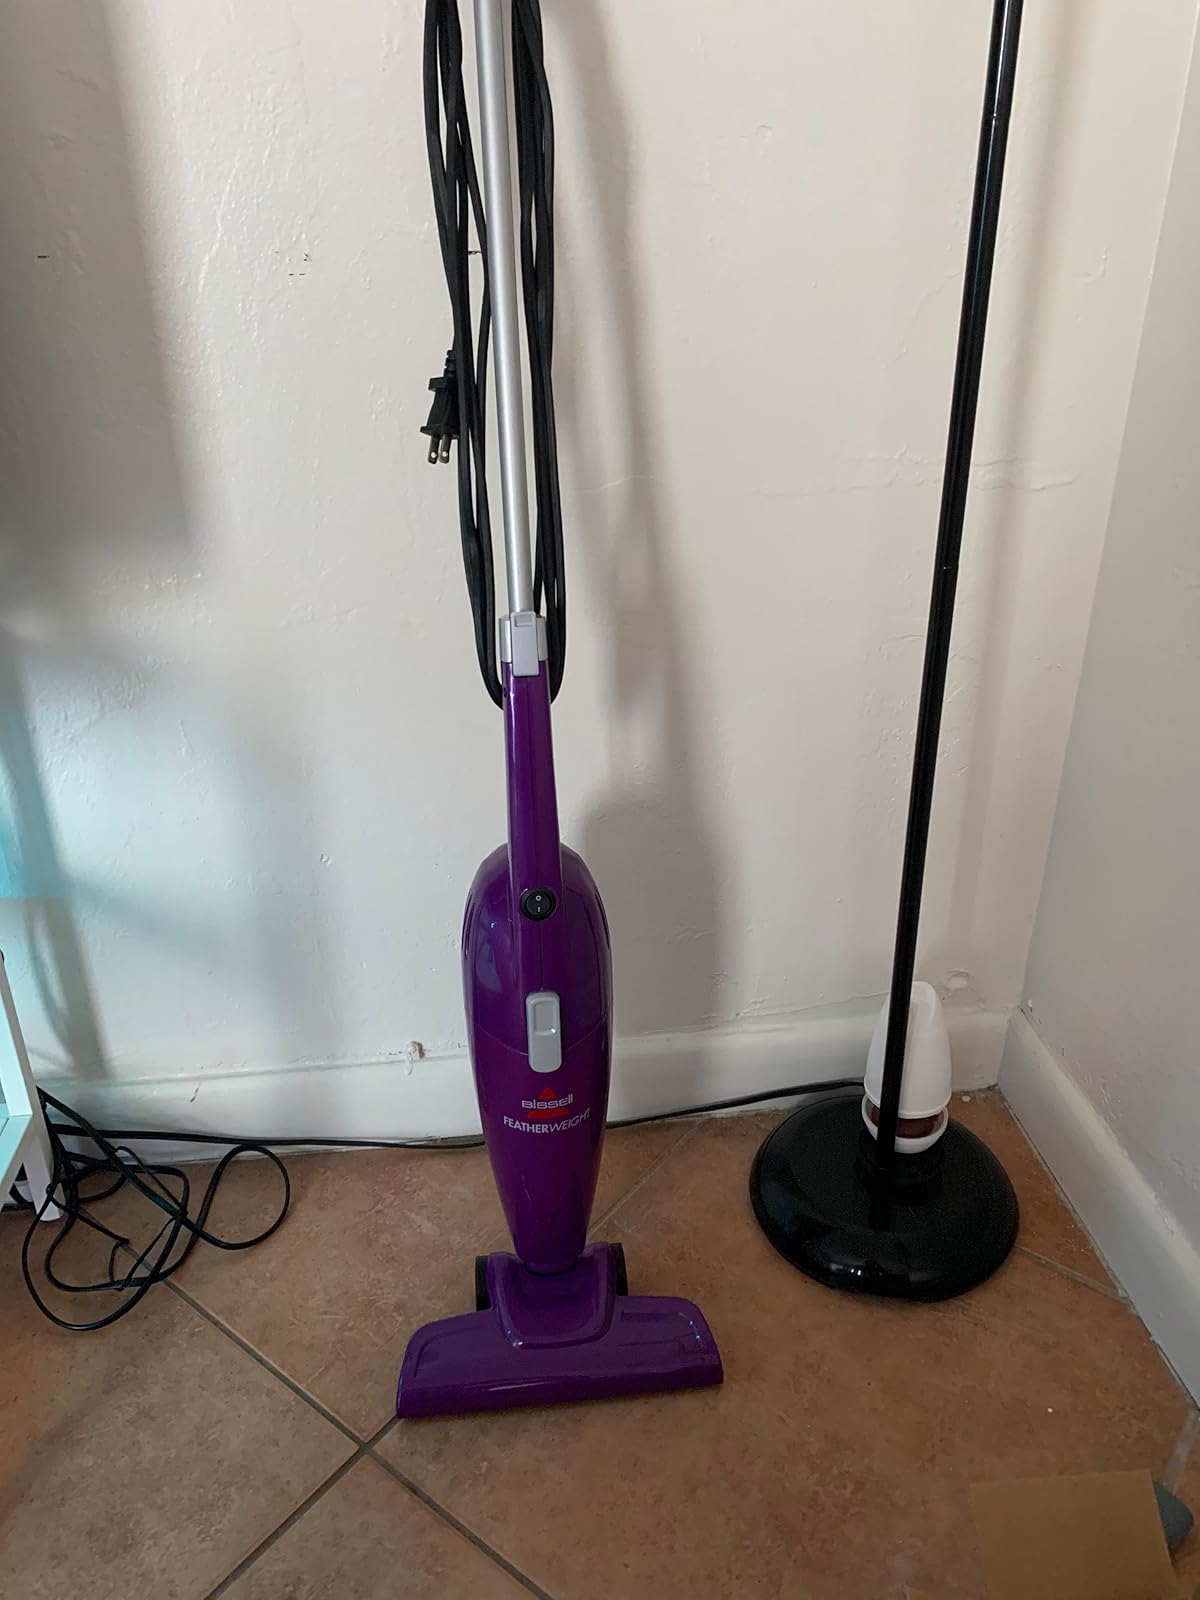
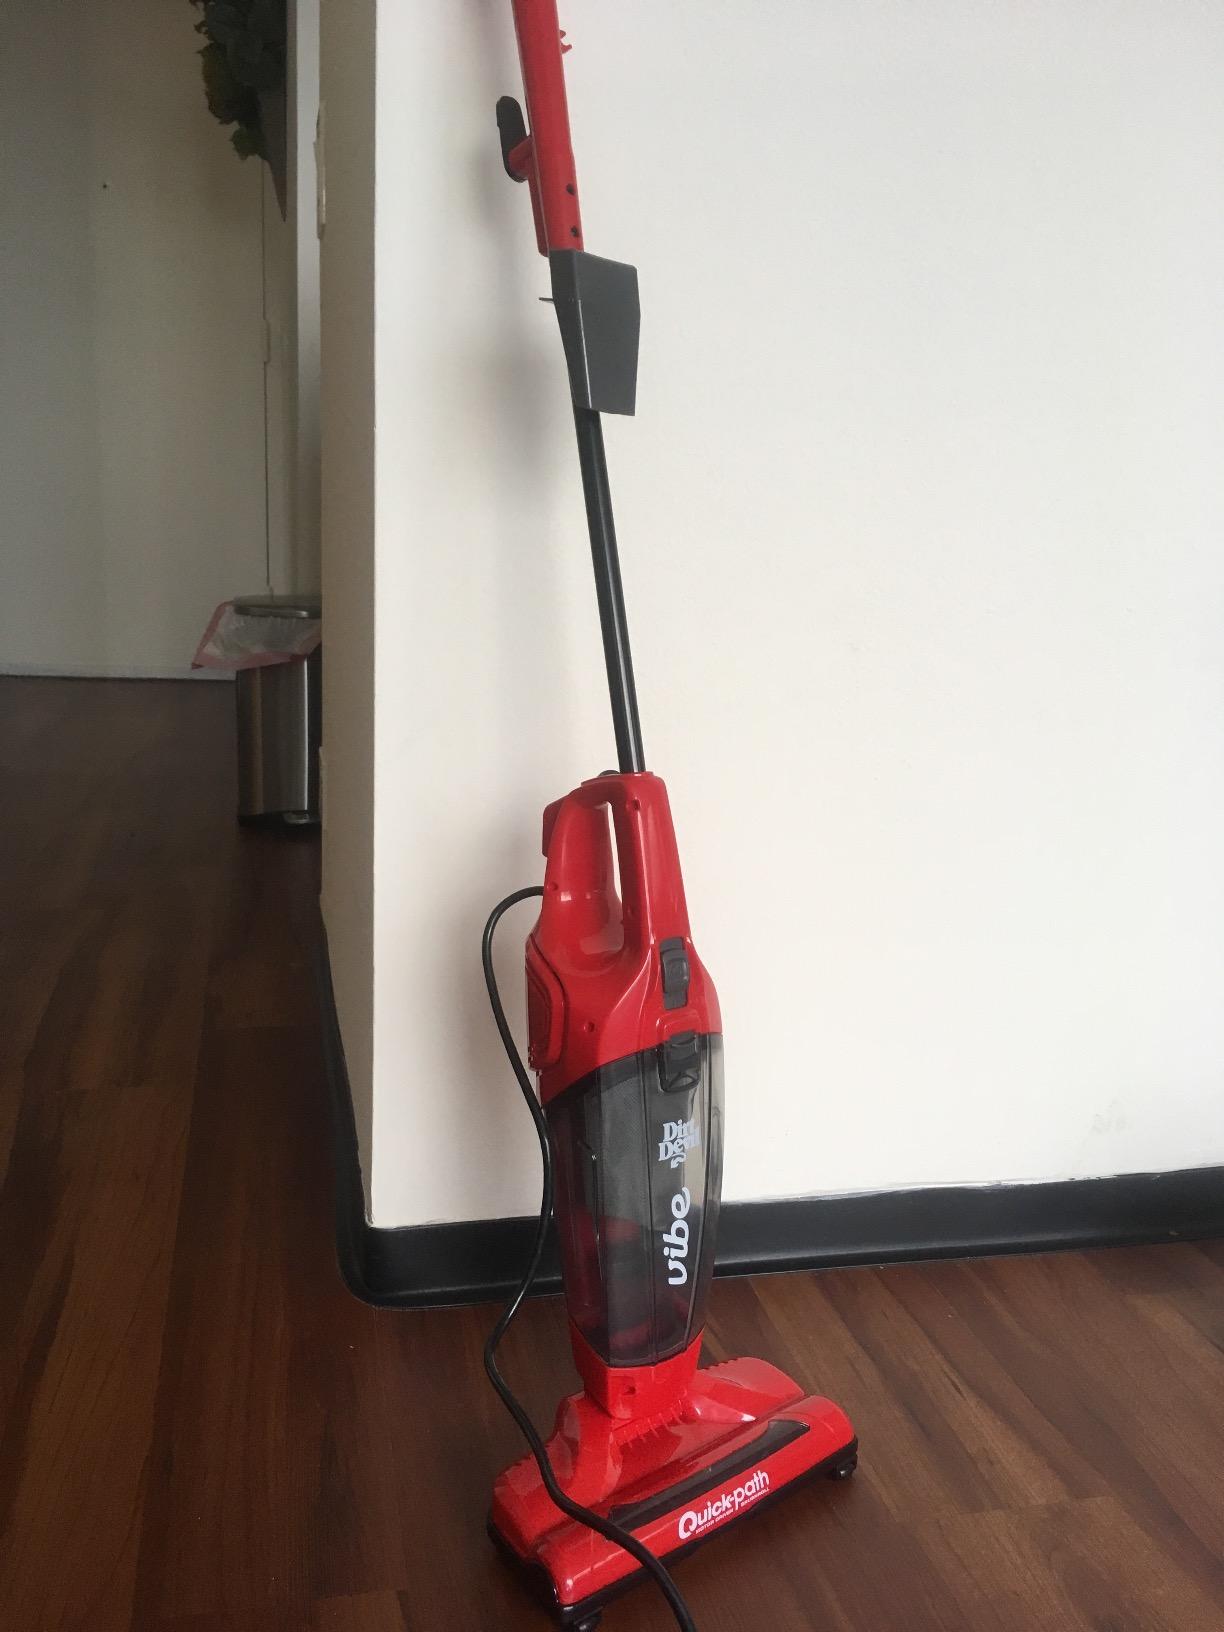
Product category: items_vacuum
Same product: no